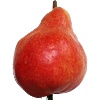
Label: red_pear